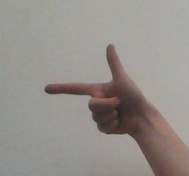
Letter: yaa